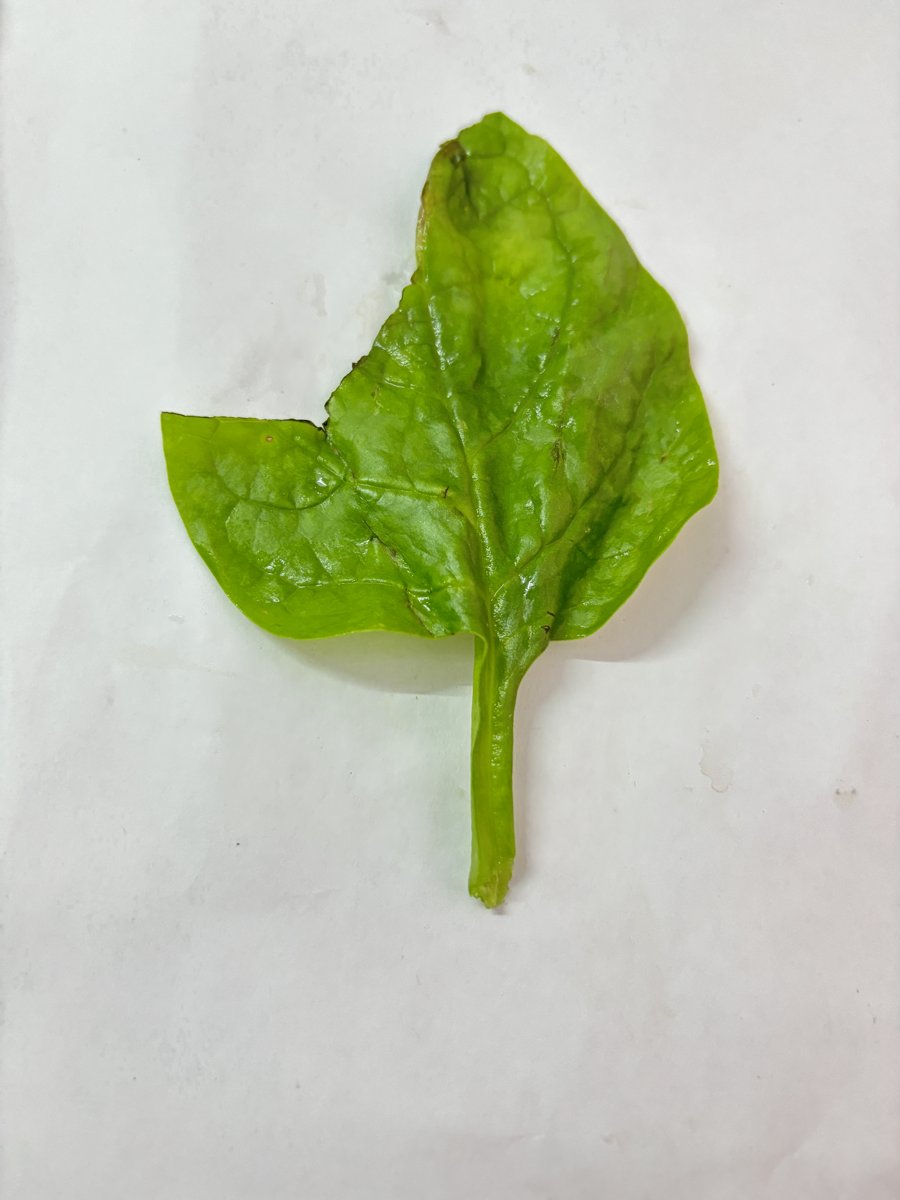
Label: Pest-Damage